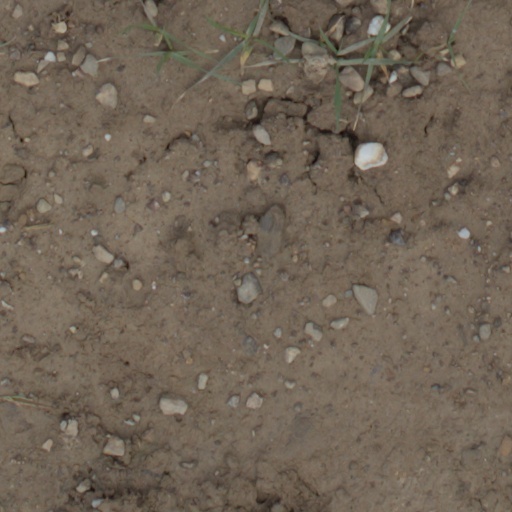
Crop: wheat